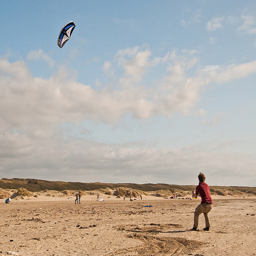
There are a few people on the beach flying their kites.
A man flying a kite over a sandy beach.
A man is flying a kite while standing in the large dirt field.
a person in a field with a kite flying in the sky
A man flies a kite on the beach.